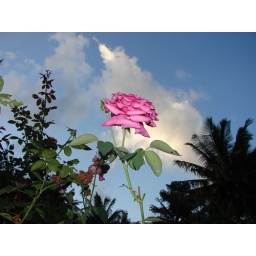
a rose against the sky